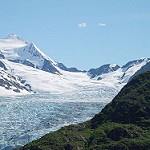
Label: glacier